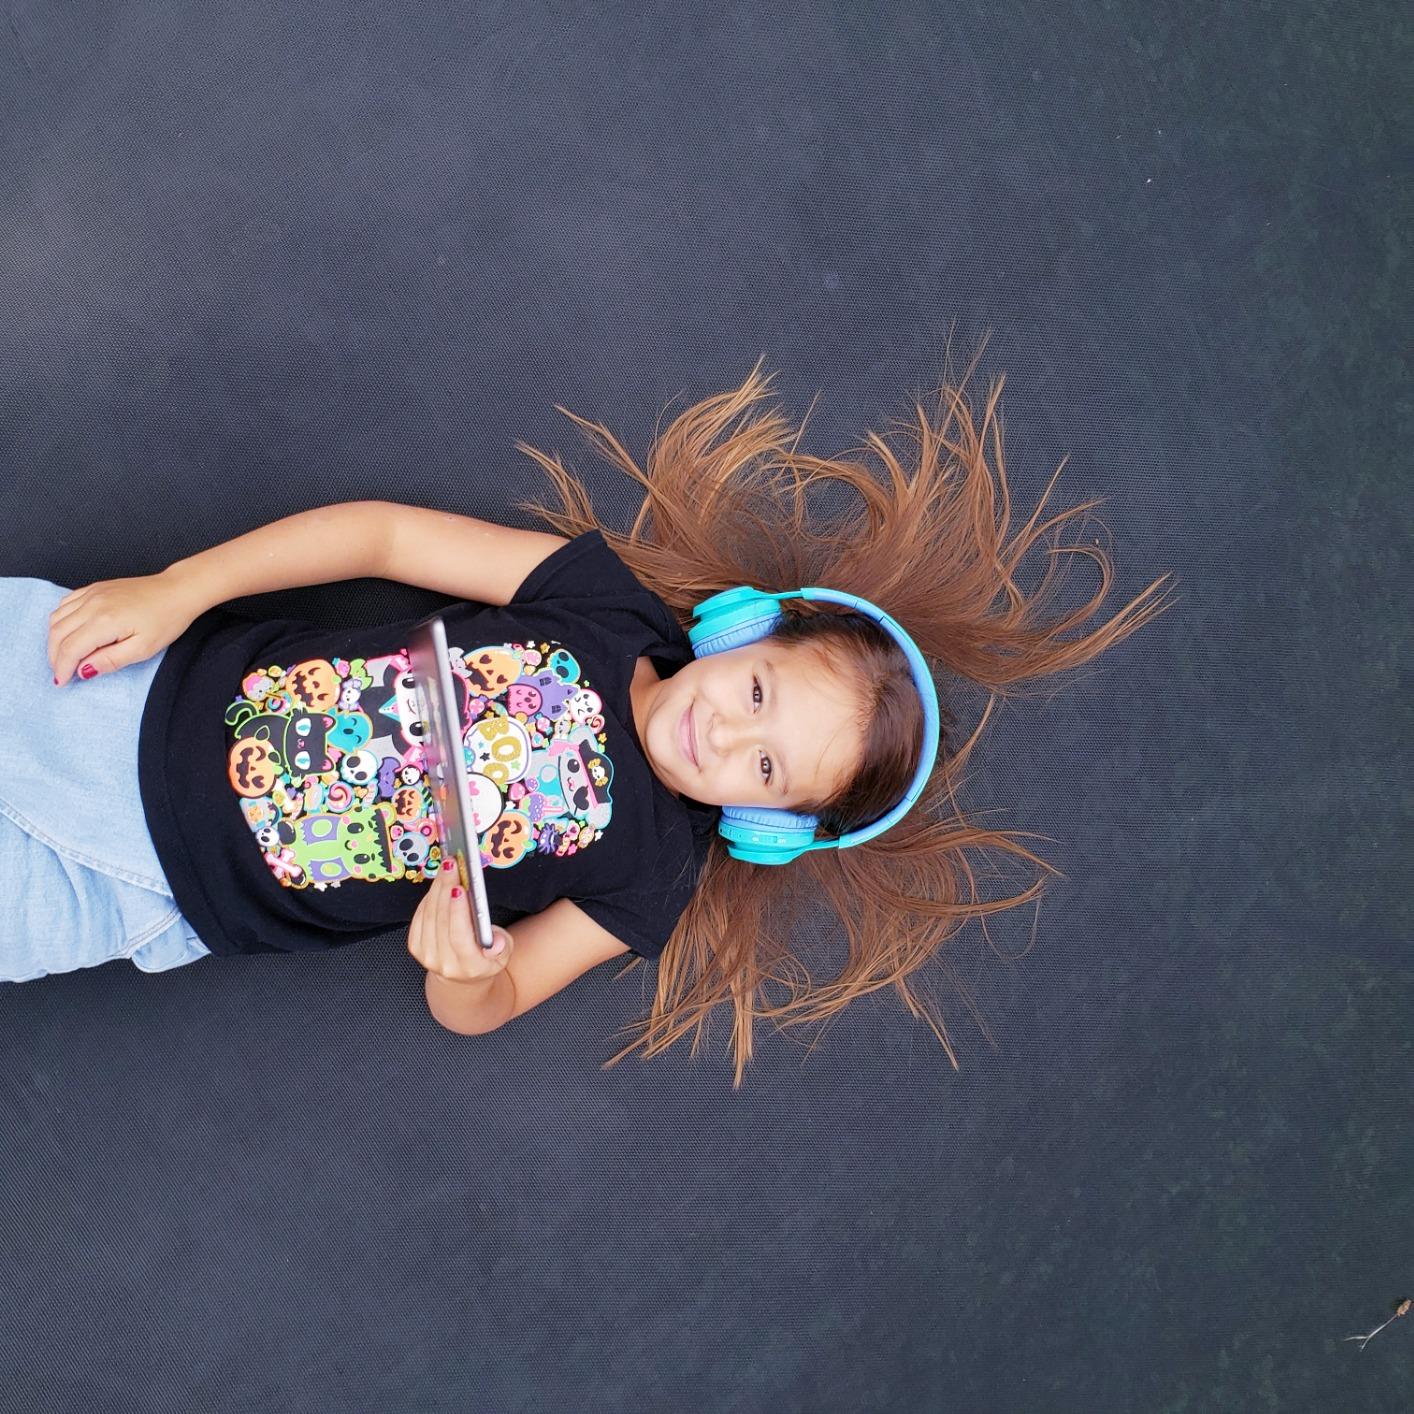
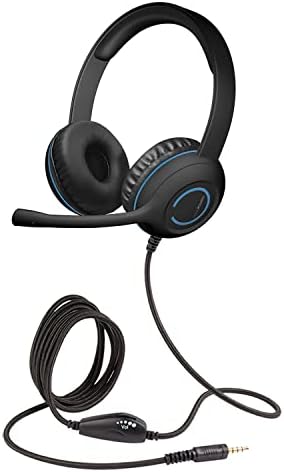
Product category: headphones
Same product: no